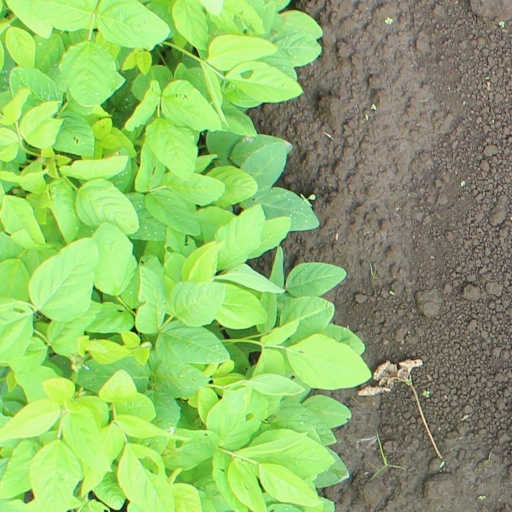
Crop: soybean